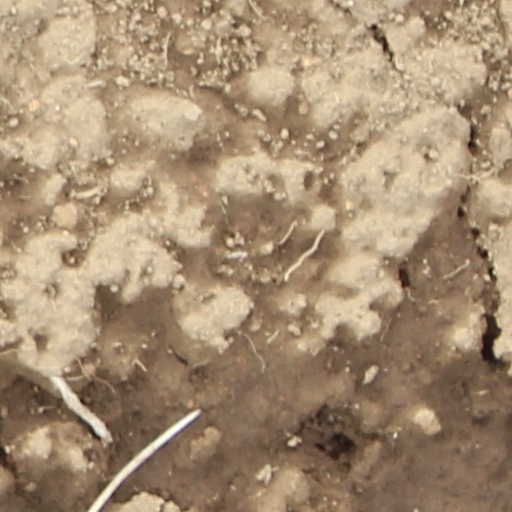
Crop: wheat